Pauls Jonass

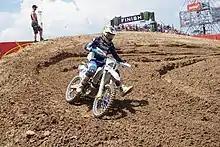
Jonass in 2022

Pauls Jonass (born 13 January 1997, in Kalvene, Kalvene Parish, South Kurzeme Municipality) is a Latvian professional motocross racer. He's competed in the Motocross World Championships since 2014 and is the 2017 MX2 World Champion.